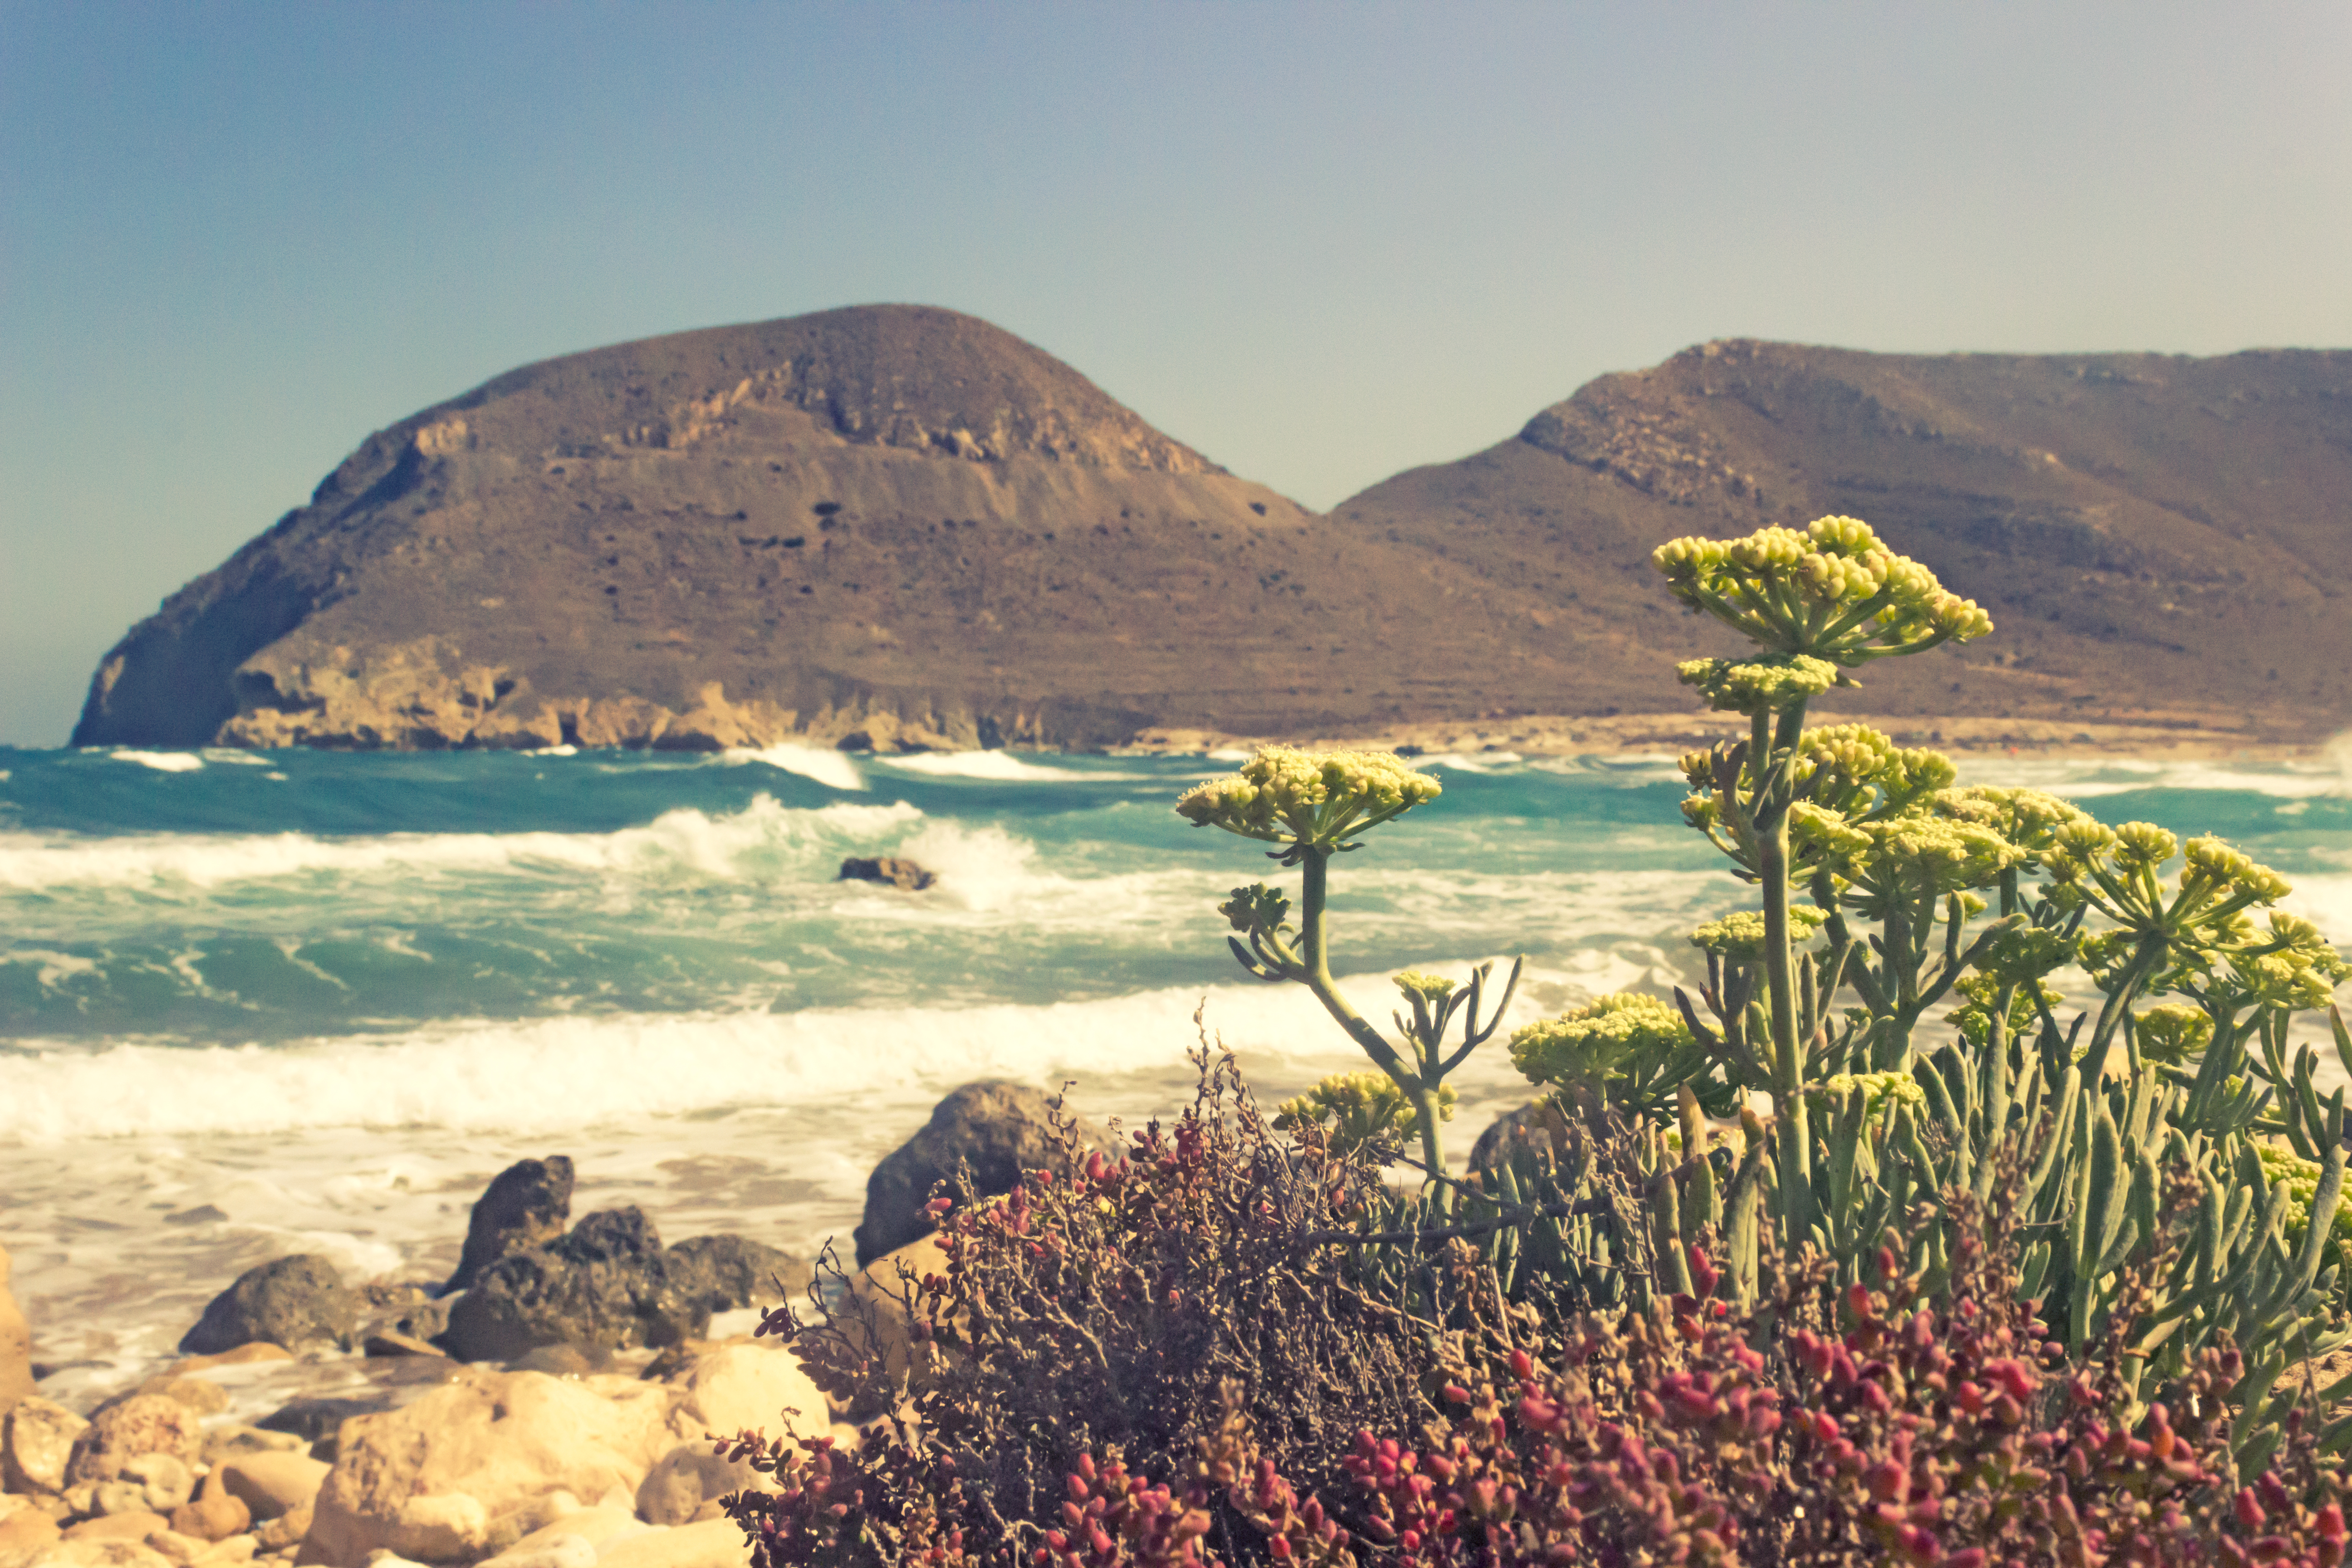
beach, landscape, sea, coast, water, nature, sand, rock, ocean, horizon, mountain, hill, shore, summer, vacation, travel, cliff, cove, scenic, volcano, bay, island, seashore, terrain, plants, body of water, rocks, outdoors, hills, waves, daylight, cape, landform, natural environment, geographical feature